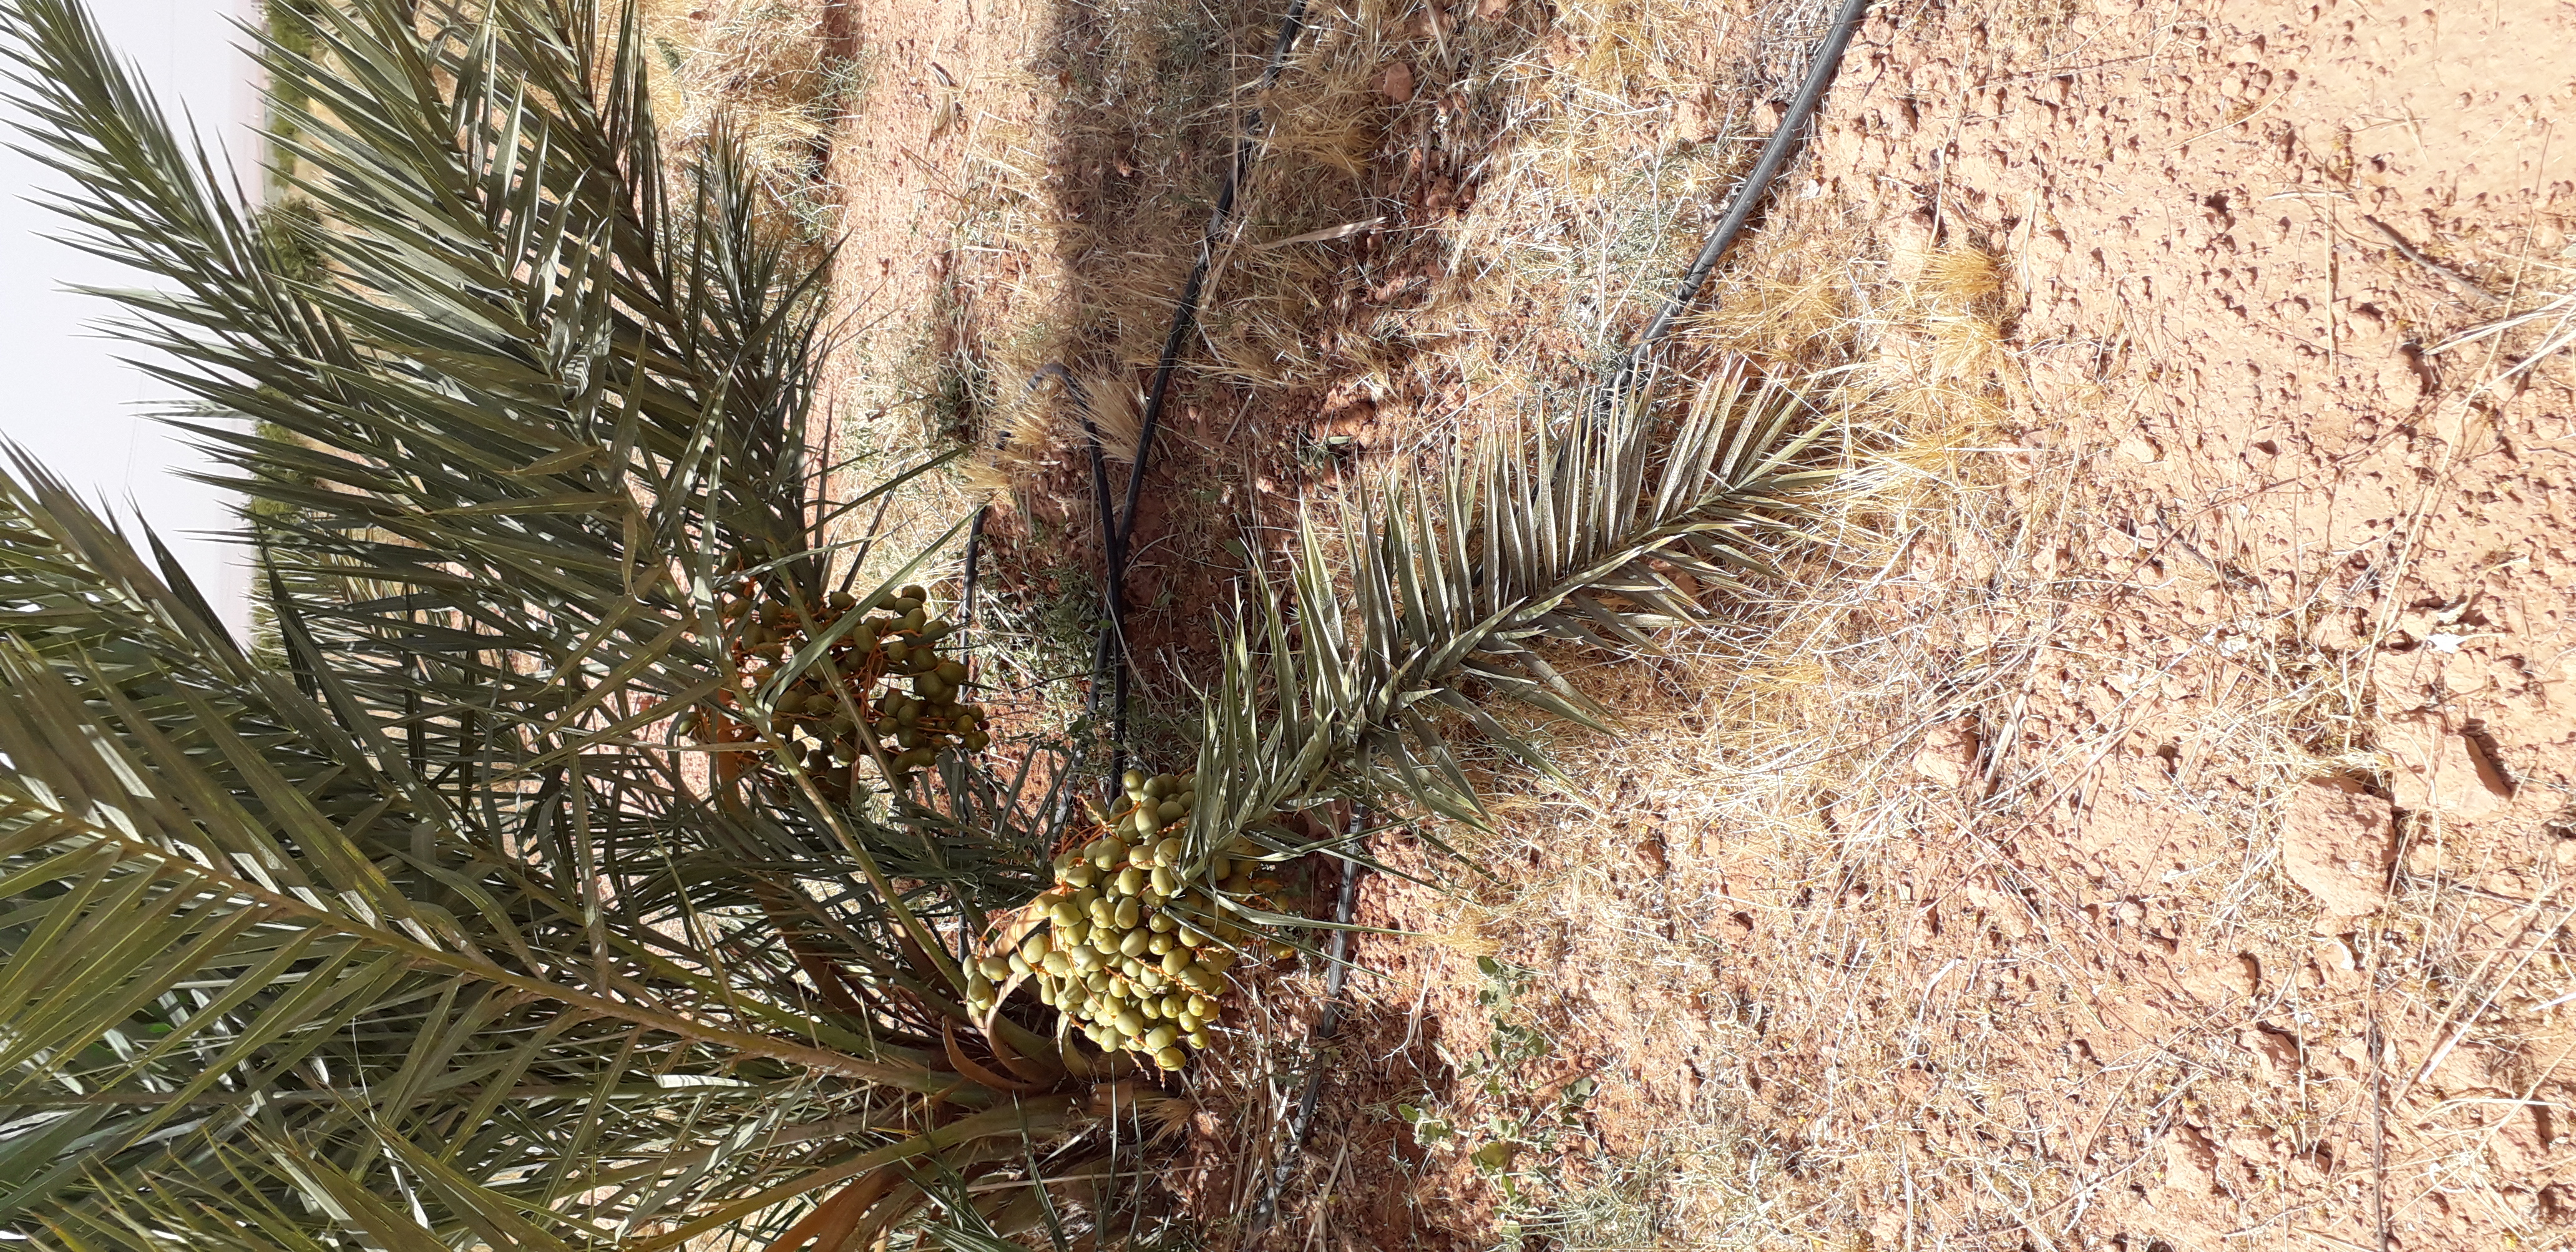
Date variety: Boufagous